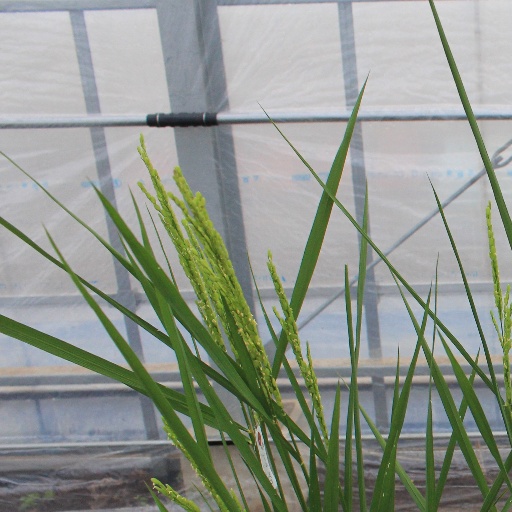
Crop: rice